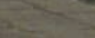
Surface type: concrete plates